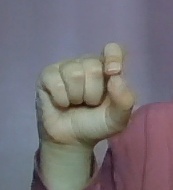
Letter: fa